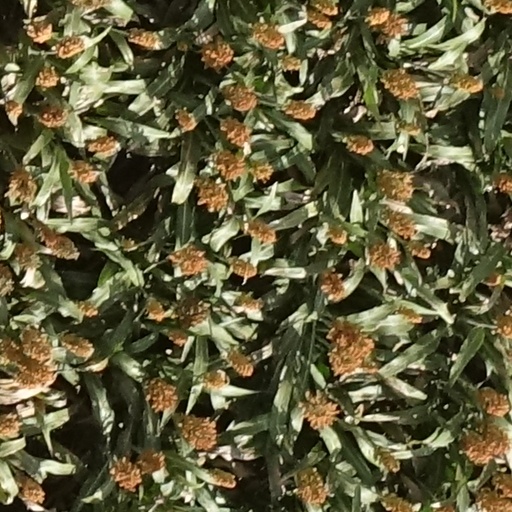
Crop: sorghum